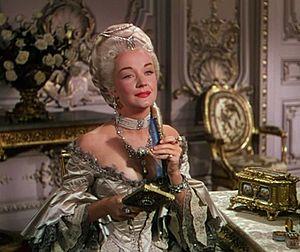
Scaramouche est un film américain réalisé par George Sidney, sorti en 1952.